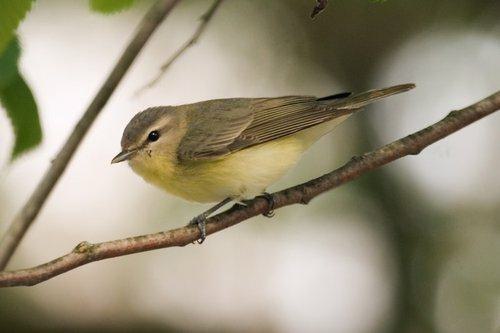
A photo of a philadelphia vireo